Andorra

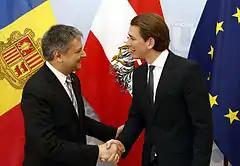
Foreign Minister of Andorra Gilbert Saboya meeting Austrian foreign minister Sebastian Kurz at the Committee of Ministers of the Council of Europe in 2014

After the French Revolution, Napoleon I reestablished the Co-Principate in 1809 and removed the French medieval title. In 1812–1813, the First French Empire annexed Catalonia during the Peninsular War and divided the region into four départements, with Andorra as a part of the district of Puigcerdà. In 1814, an imperial decree reestablished the independence and economy of Andorra.